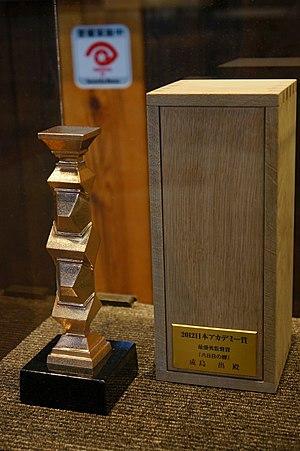
Les Japan Academy Prize sont des récompenses cinématographiques créées en 1978 et remises annuellement à des professionnels du 7ᵉ art dans diverses catégories pour saluer les meilleures productions japonaises.